Kim Clijsters career statistics

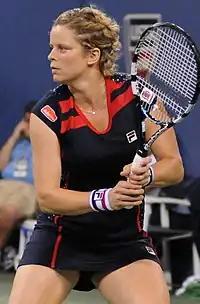
Clijsters at the 2012 US Open

"Only main-draw results in WTA Tour, Grand Slam tournaments, Billie Jean King Cup (Fed Cup), Hopman Cup and Olympic Games are included in win–loss records."